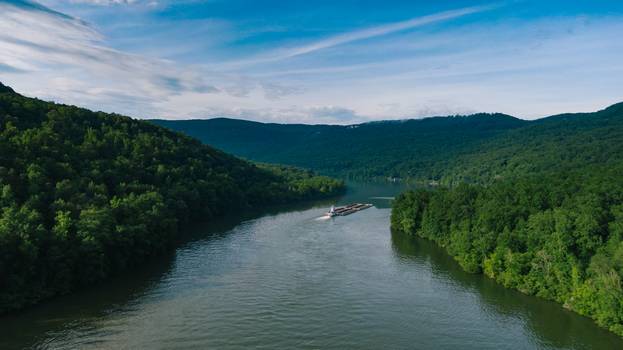
Label: No Watermark